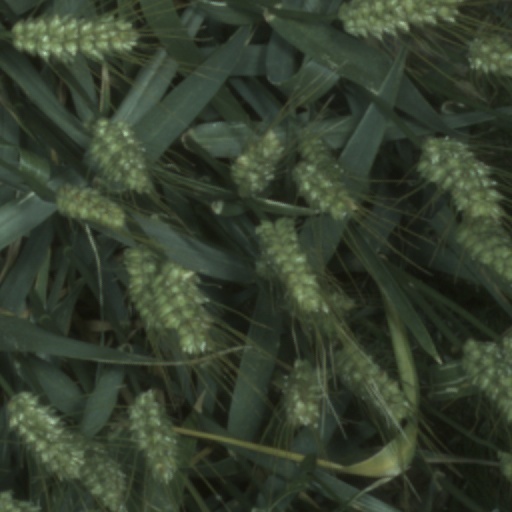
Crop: wheat